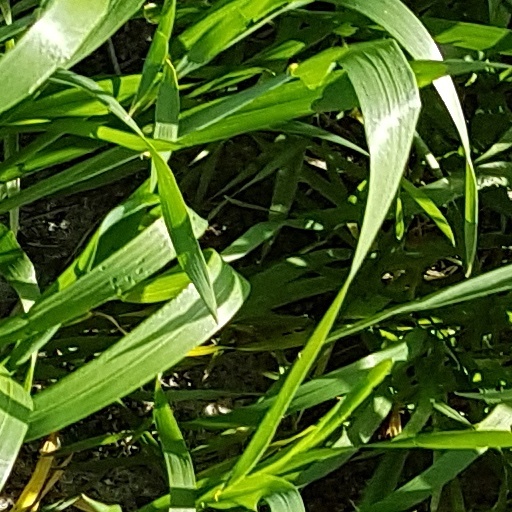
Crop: wheat